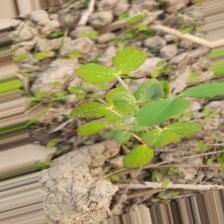
Label: Powdery Mildew